Johannes van Oort

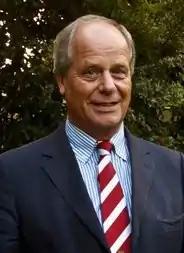

Johannes (Hans) van Oort (born 4 September 1949) is a Dutch academic who is the Professor of Patristics and Gnostic Studies at Radboud University, Nijmegen, and at the University of Pretoria, South Africa. He is best known for his specialty in the study of St. Augustine, the gnostic world religion of Mani (Manicheism), and the Gospel of Judas. In 2006 van Oort presented, with the National Geographic Society, the discovery of this gnostic “gospel” to the Dutch speaking world.